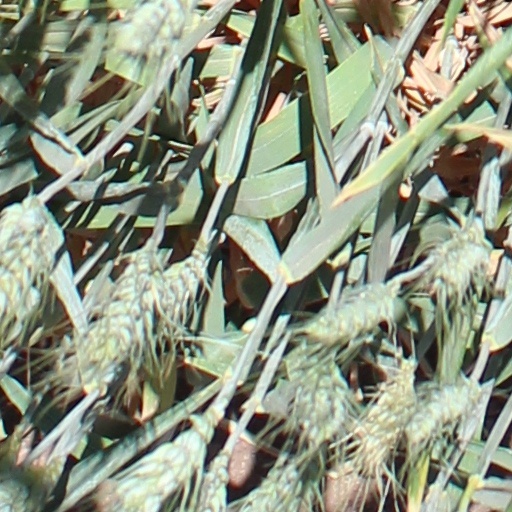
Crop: wheat